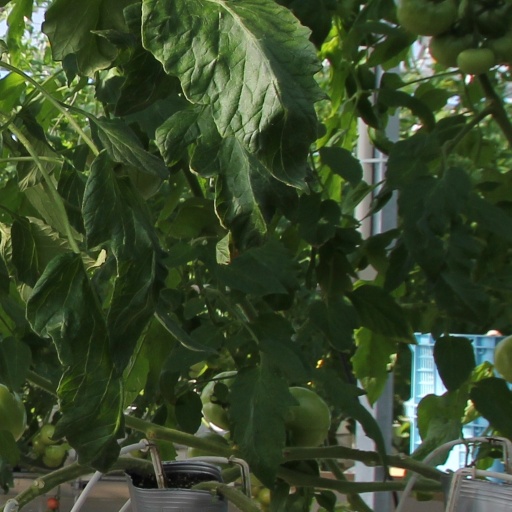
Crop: tomato